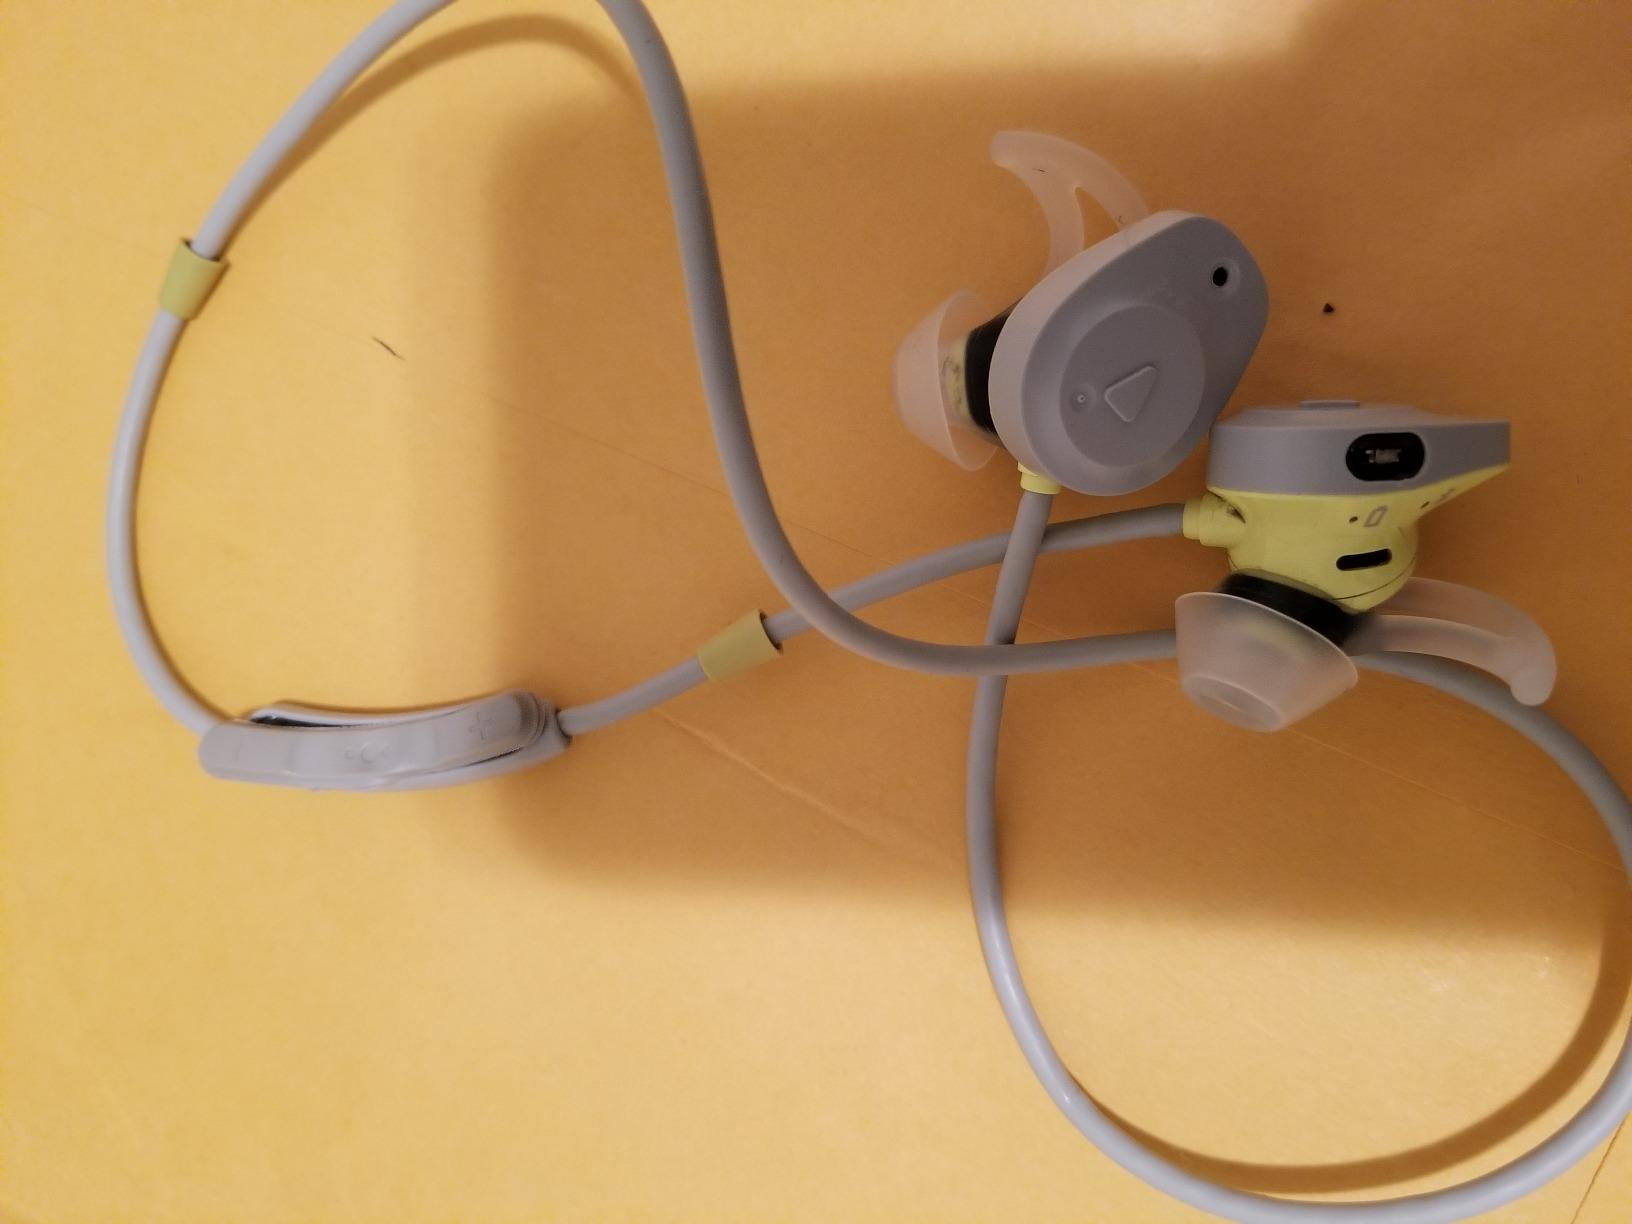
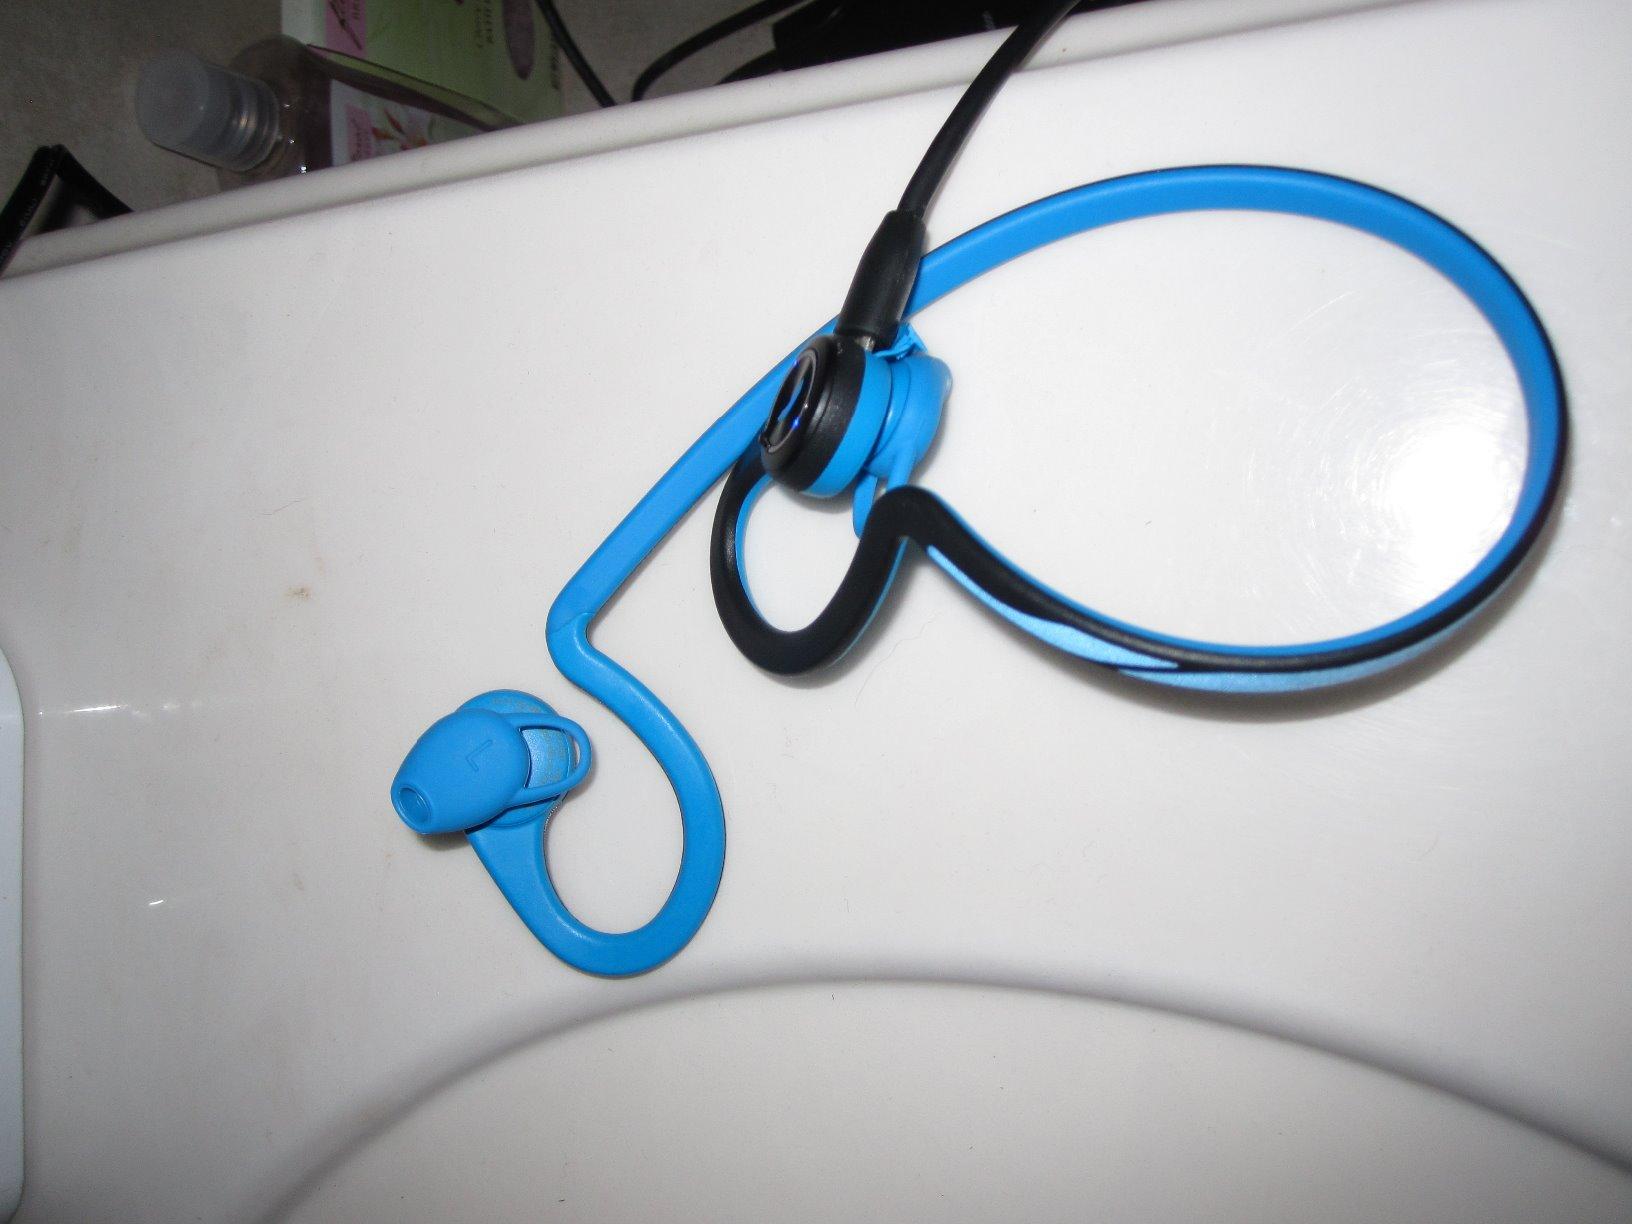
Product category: headphones
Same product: no